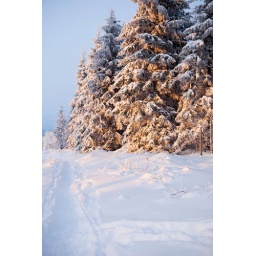
winter forest in Harz mountains